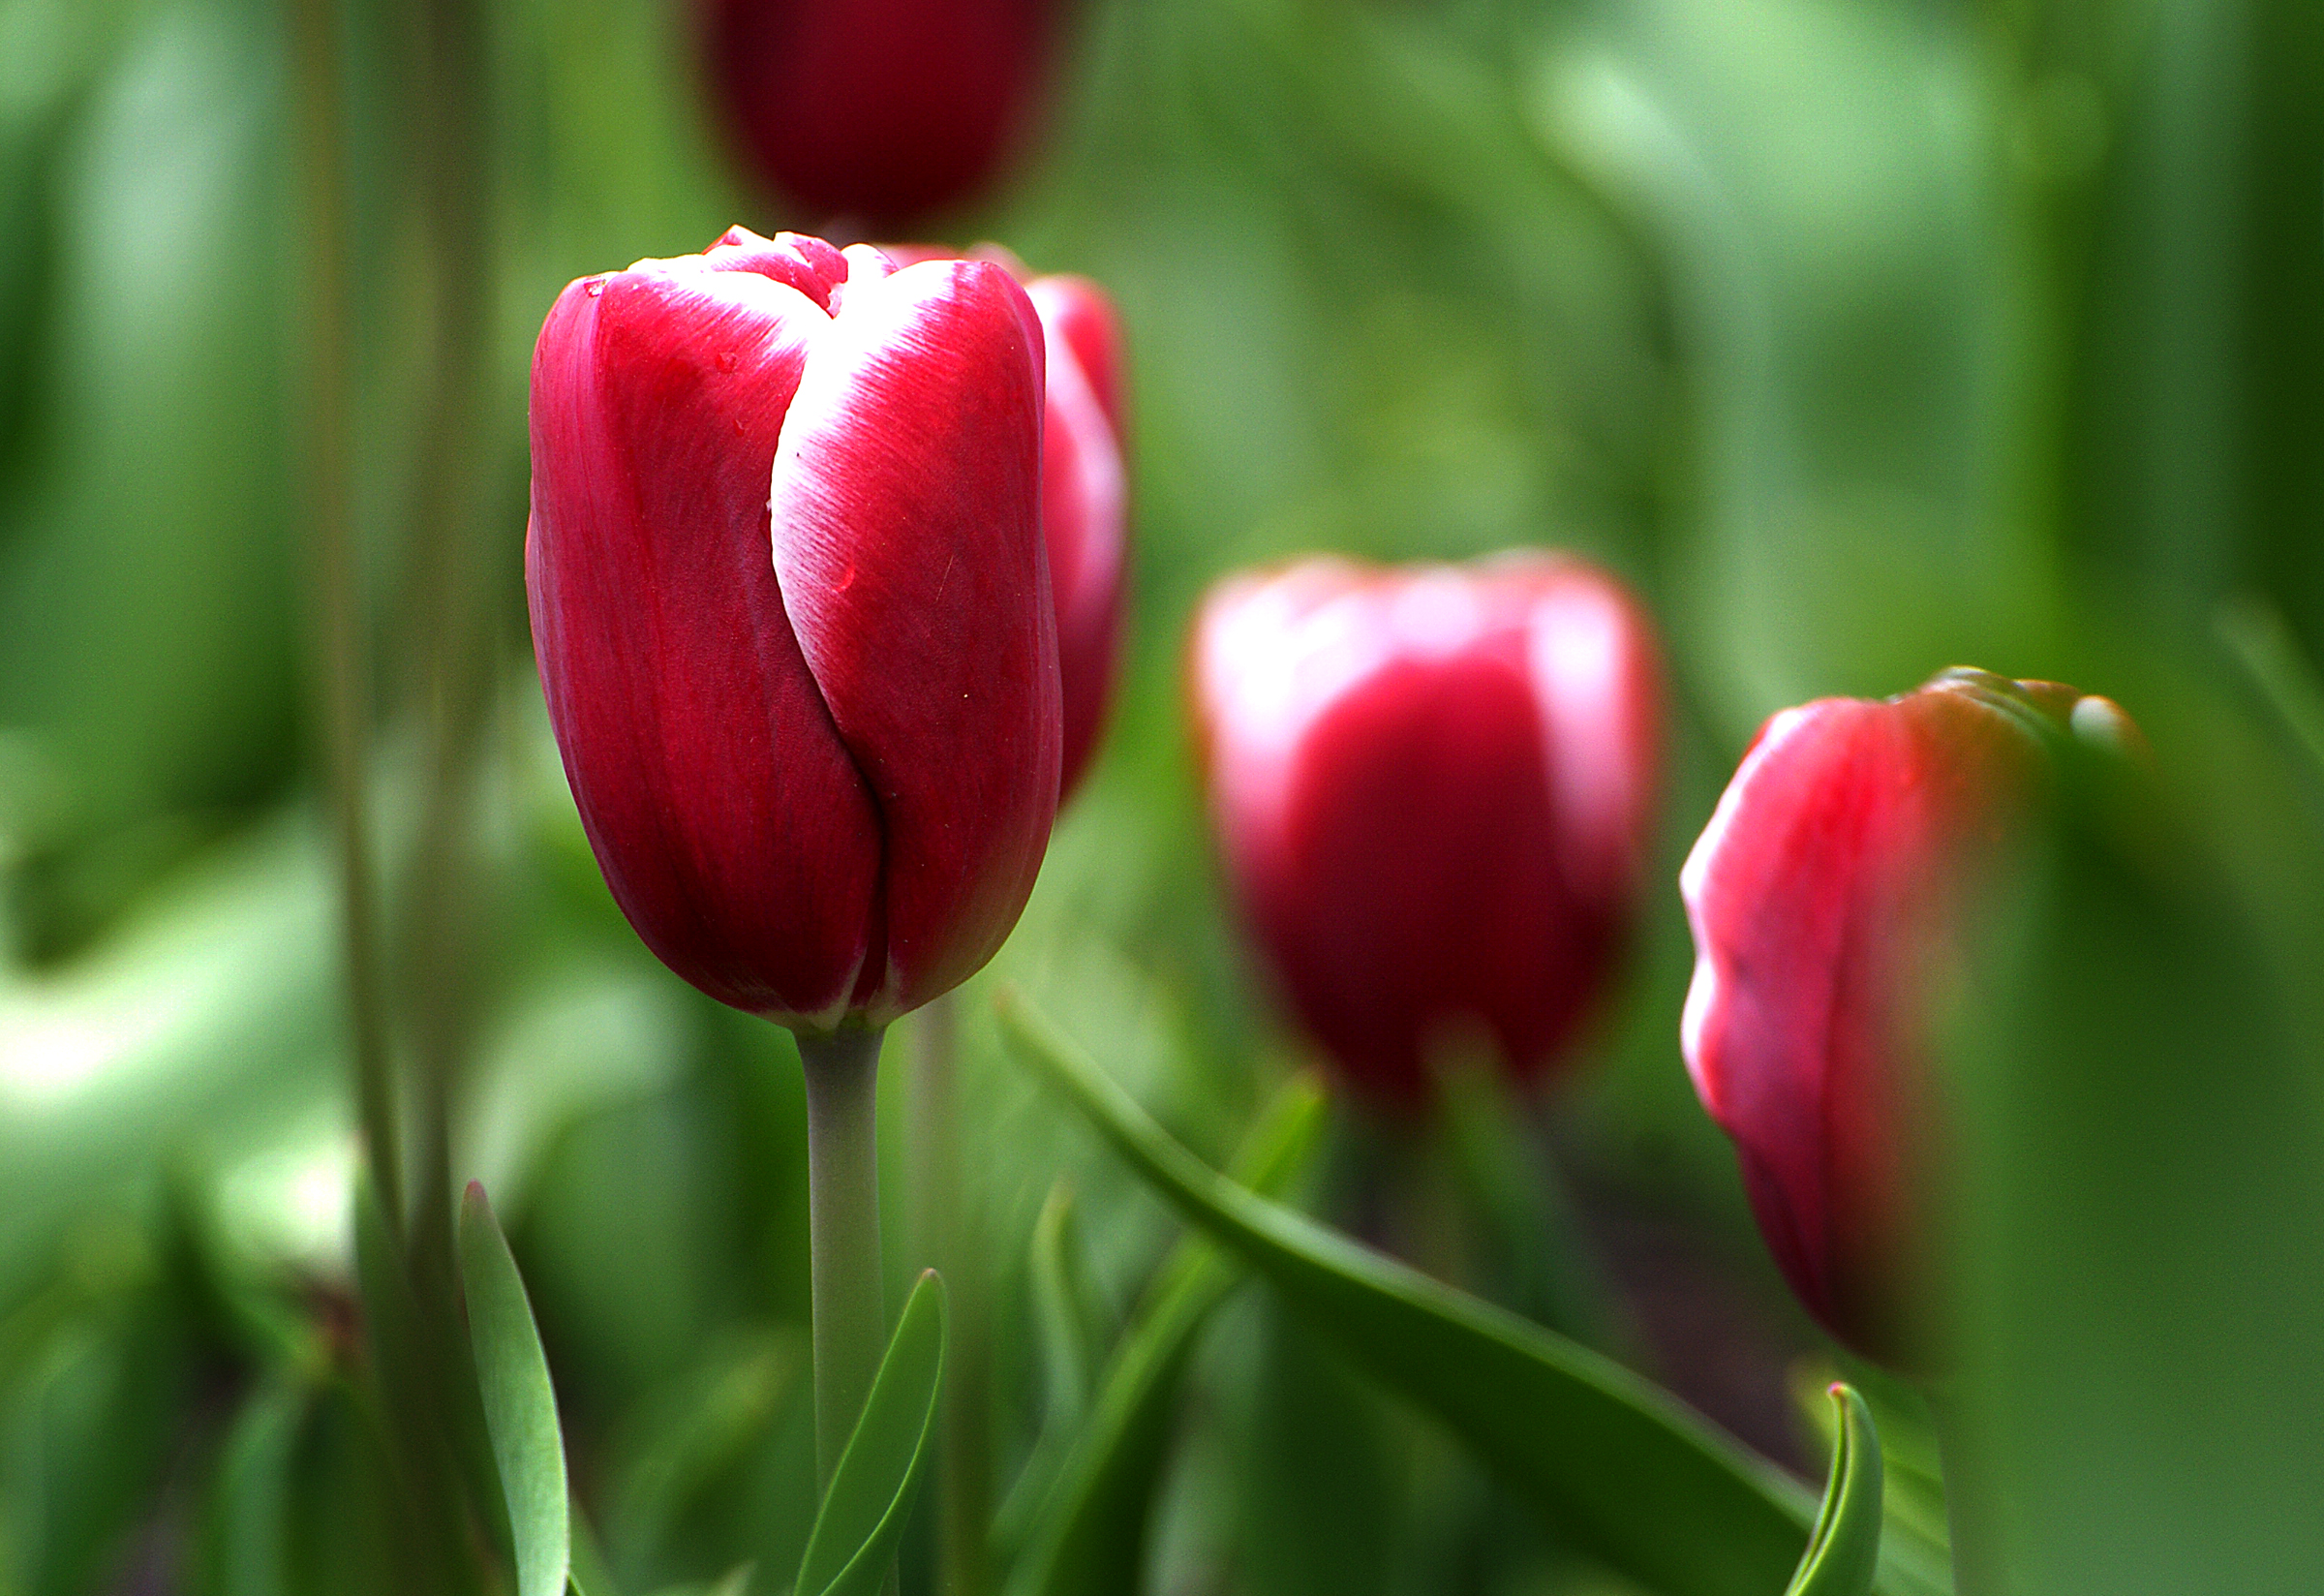
plant, flower, petal, tulip, spring, red, flora, flowers, close up, publicdomain, pretty, tulips, blooms, macro photography, flowering plant, lily family, plant stem, land plant